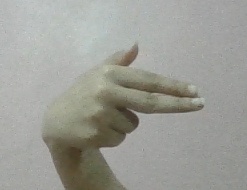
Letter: ghain